Rhys Caparn

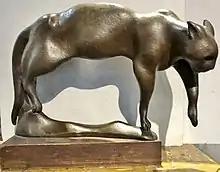
Rhys Caparn, Stalking Cat, 1939, bronze, 26 x 16 inches

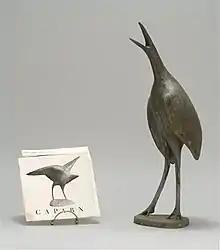
Rhys Caparn, Standing Bird, undated, bronze, 19 3/4 inches

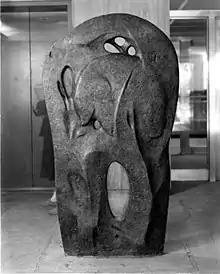
Rhys Caparn, The Bear, 1960, bronze, approximately 60 inches

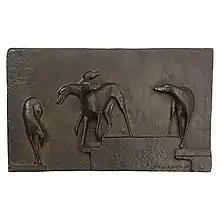
Rhys Caparn, Greyhounds, about 1938, bronze, 11 x 18 inches

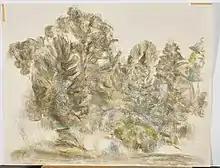
Rhys Caparn, Foliage, 1967, ink and wash on paper, 19 x 24 inches

Caparn's earliest influences came from her encounter with the sculptures of ancient Greece. As an art student she learned a realist technique from her Parisian art instructor, Édouard Navellier, and her early animal and figure pieces were correspondingly realist in style. On returning to New York she attended an exhibition of works by Brancusi that, as she later said, completely changed her approach to art. She began to develop a style that, in 1935, Howard Devree, called a "graceful, curvilinear balance." This style was not symmetrical and ornamental, but rather expressive, with the ability to create an emotional response in the viewer. Writing in the "Brooklyn Daily Eagle" in 1936, Anita Brenner told readers that "charm and decorative value" could not yield first-rate works of art; to accomplish that feat required the power of emotion. "As between an academician and a Goya, equally skilled," she said, "what makes the difference is the power of emotion in the Goya." When, in response to an interviewer's question that year, Caparn called her work "expression with form," she was agreeing with this principle. In 1933, Henry McBride, writing in the "New York Sun" had compared the emotional effect she achieved with the response listeners feel in a musical performance. She agreed with this point as well, saying, in 1936, that she believed sculpture and music to offer analogous emotional experiences. "Modernism in sculpture," she said, "is like music in form." She was passionate about form but was not seen as a formalist, her style was spare and reserved while remaining expressive. One critic put this aspect of her style in terms of the arch of a cat's back: "A cat's arched back is a pleasingly rounded shape and well balanced on the foundation of paws. But it is still a cat's back, embodying a cat's peculiar physical response to fear or affection." Caparn's sculptures, "Stalking Cat" (at right) and "Standing Bird" (at left) show her ability to create the expressive forms that critics saw in her work.